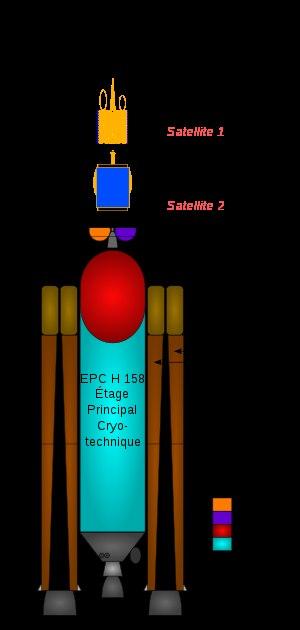
L'Aestus est un moteur-fusée à ergols liquides hypergoliques développé dans les années 1990 pour propulser le deuxième étage EPS du lanceur européen utilisé par certaines versions de l'Ariane 5. Il peut être ré-allumé plusieurs fois, afin d'optimiser la mise en orbite de certaines charges utiles.
Ariane 5 est un lanceur de l'Agence spatiale européenne, développé pour placer des satellites sur orbite géostationnaire et des charges lourdes en orbite basse. Il fait partie de la famille des lanceurs Ariane et a été développé à compter de 1995 pour remplacer Ariane 4, dont les capacités limitées ne permettaient plus de lancer de manière concurrentielle les satellites de télécommunications de masses croissantes, alors que ce secteur était auparavant le point fort du lanceur européen.